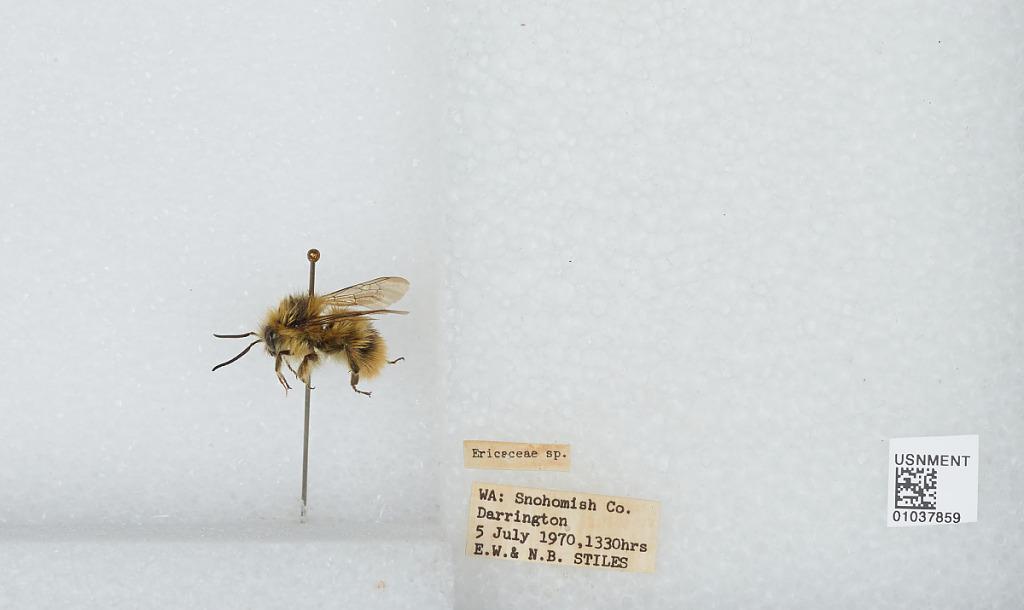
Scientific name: Bombus (Pyrobombus) mixtus Cresson
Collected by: E. Stiles & N. Stiles
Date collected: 1970-7-5
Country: United States
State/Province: Washington
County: Snohomish
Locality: Darrington
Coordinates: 48.2522, -121.604